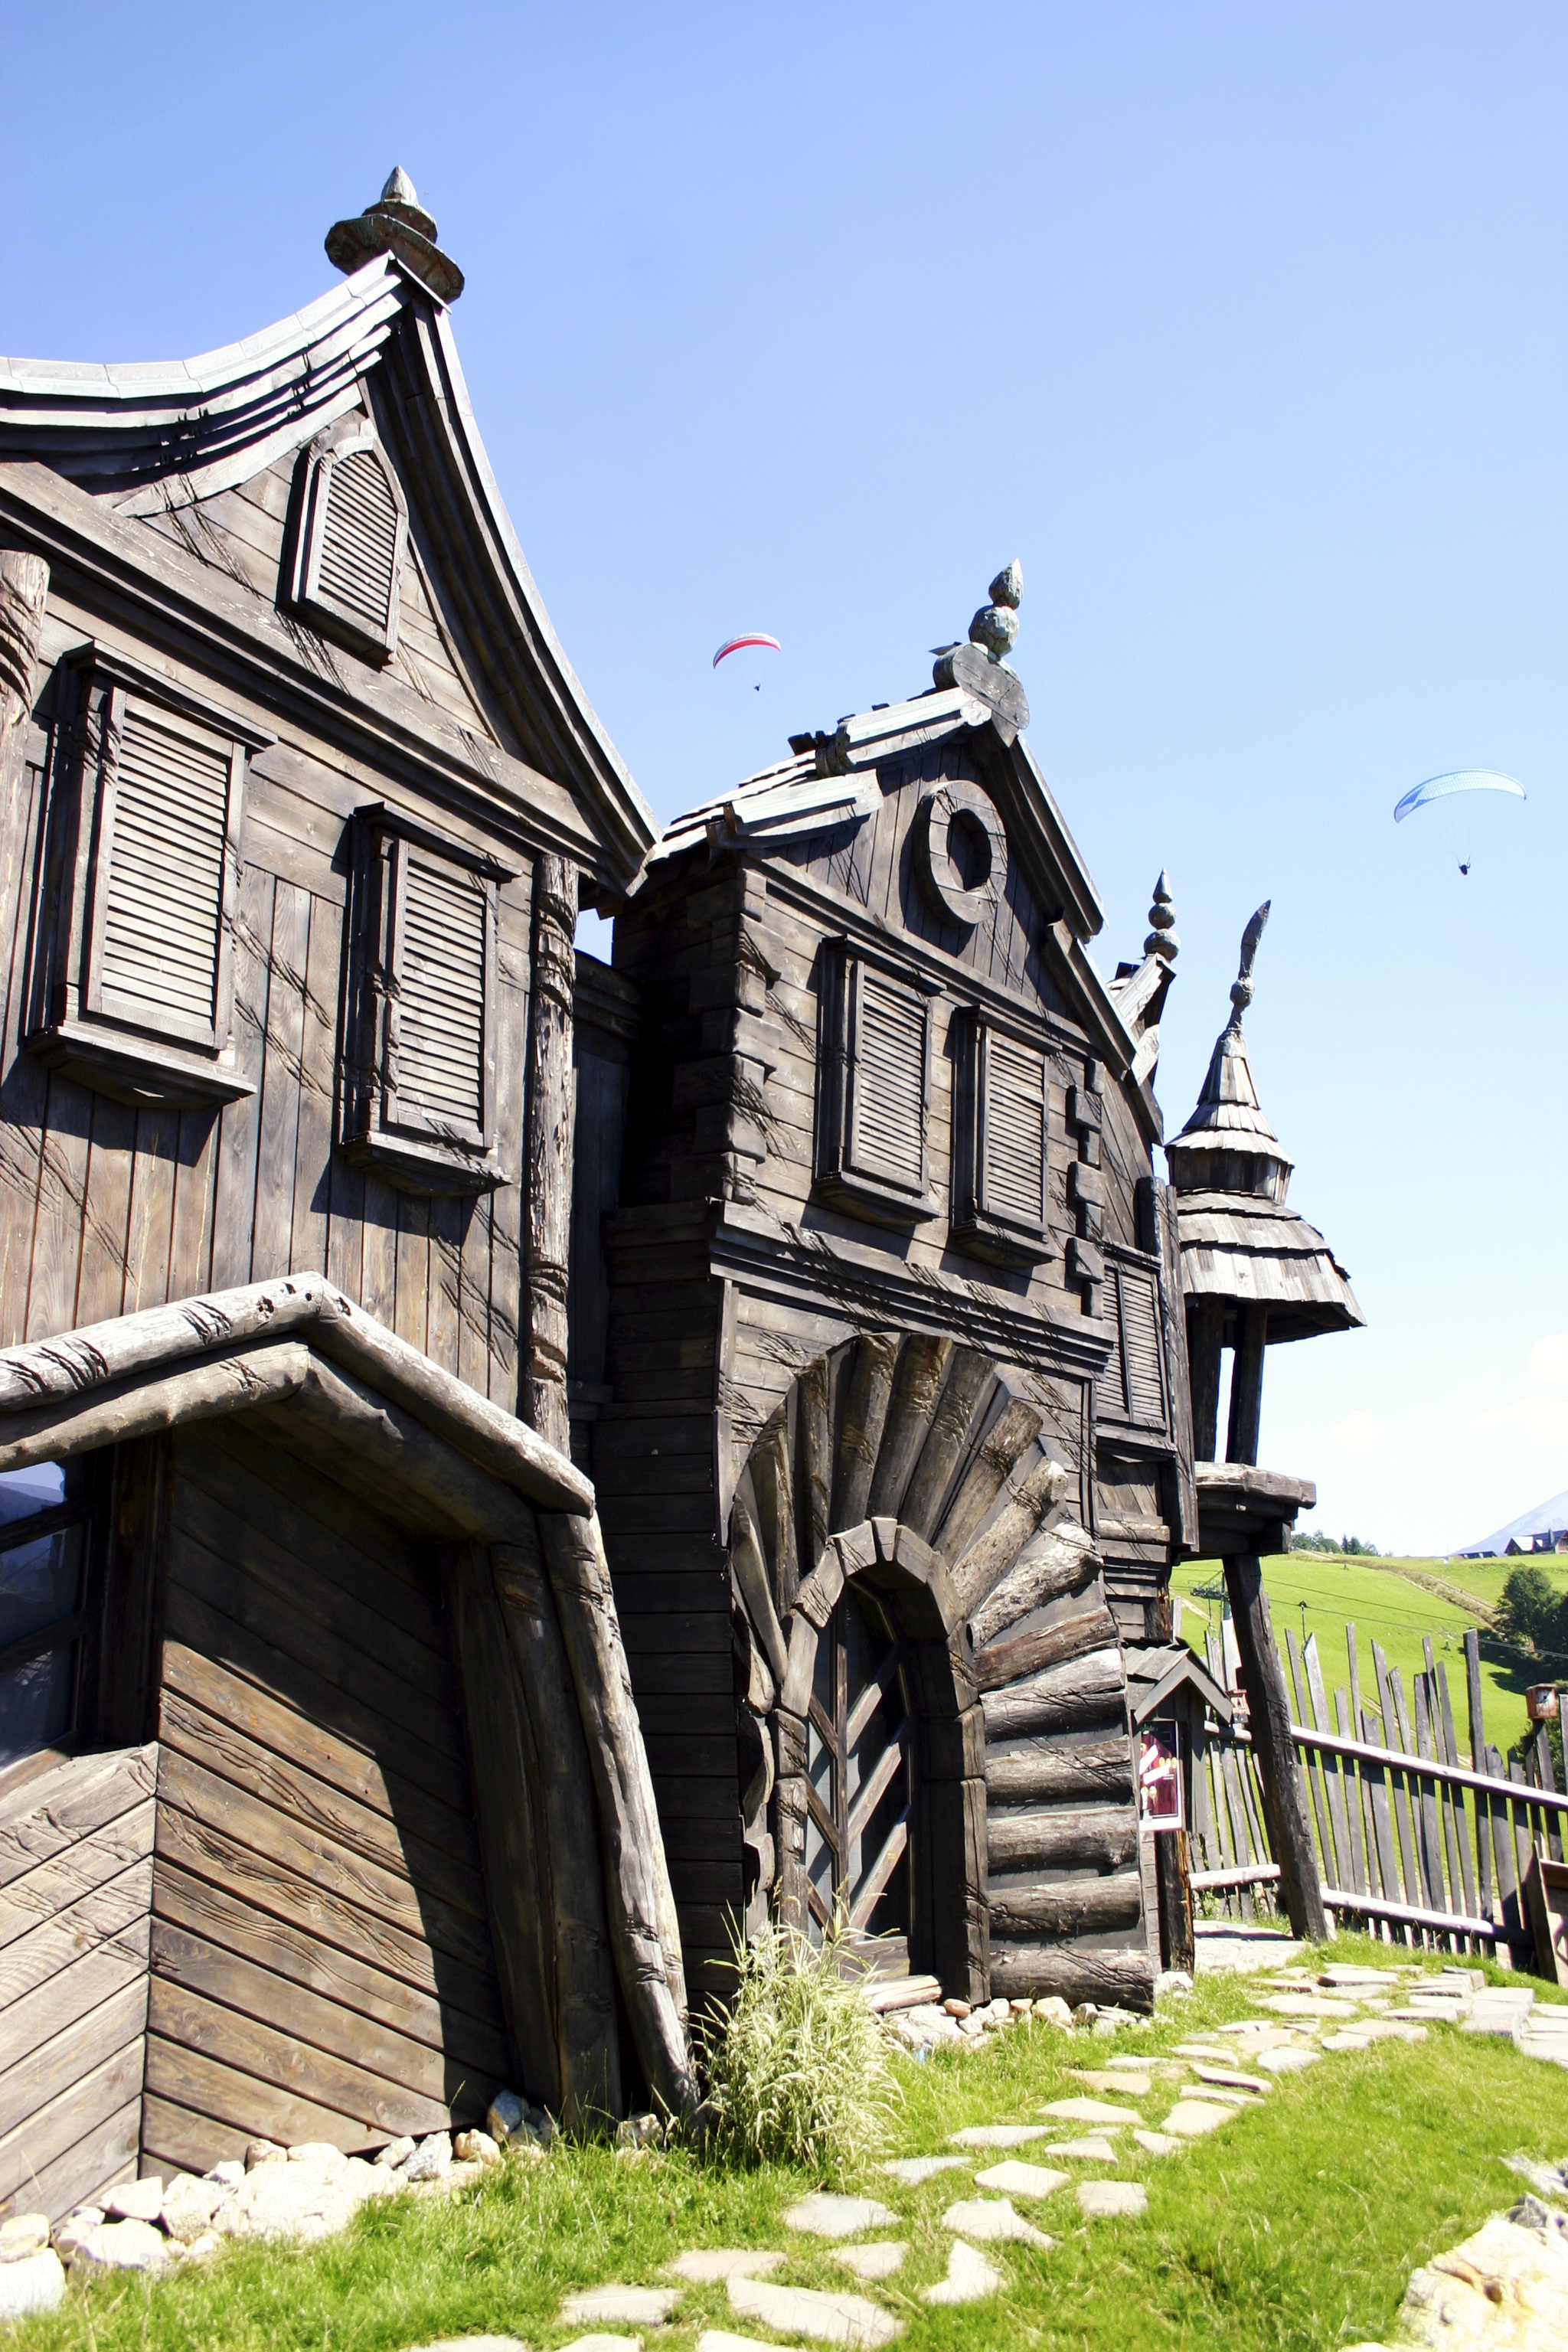
grass, fence, architecture, house, town, building, old, home, village, green, church, chapel, trip, paragliding, place of worship, blue sky, monastery, estate, middle ages, fairy tales, slovakia, the countryside, wooden fence, donovaly, habakuky, drevenica